Ane Halsboe-Jørgensen

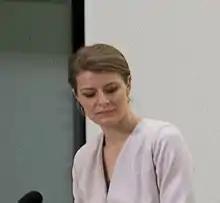
Halsboe-Jørgensen in 2021

Ane Halsboe-Jørgensen (born 4 May 1983) is a Danish politician, who is a member of the Folketing for the Social Democrats. She has been the Minister for Culture and Ecclesiastical Affairs since 2021. She was elected member of Folketinget for the Social Democrats in 2011. She was appointed Minister of Higher Education and Science in the Frederiksen Cabinet from 27 June 2019. On 16 August 2021, the former Minister of Church and Ecclesiastical Affairs Joy Mogensen resigned and Halsboe-Jørgensen took over the position.